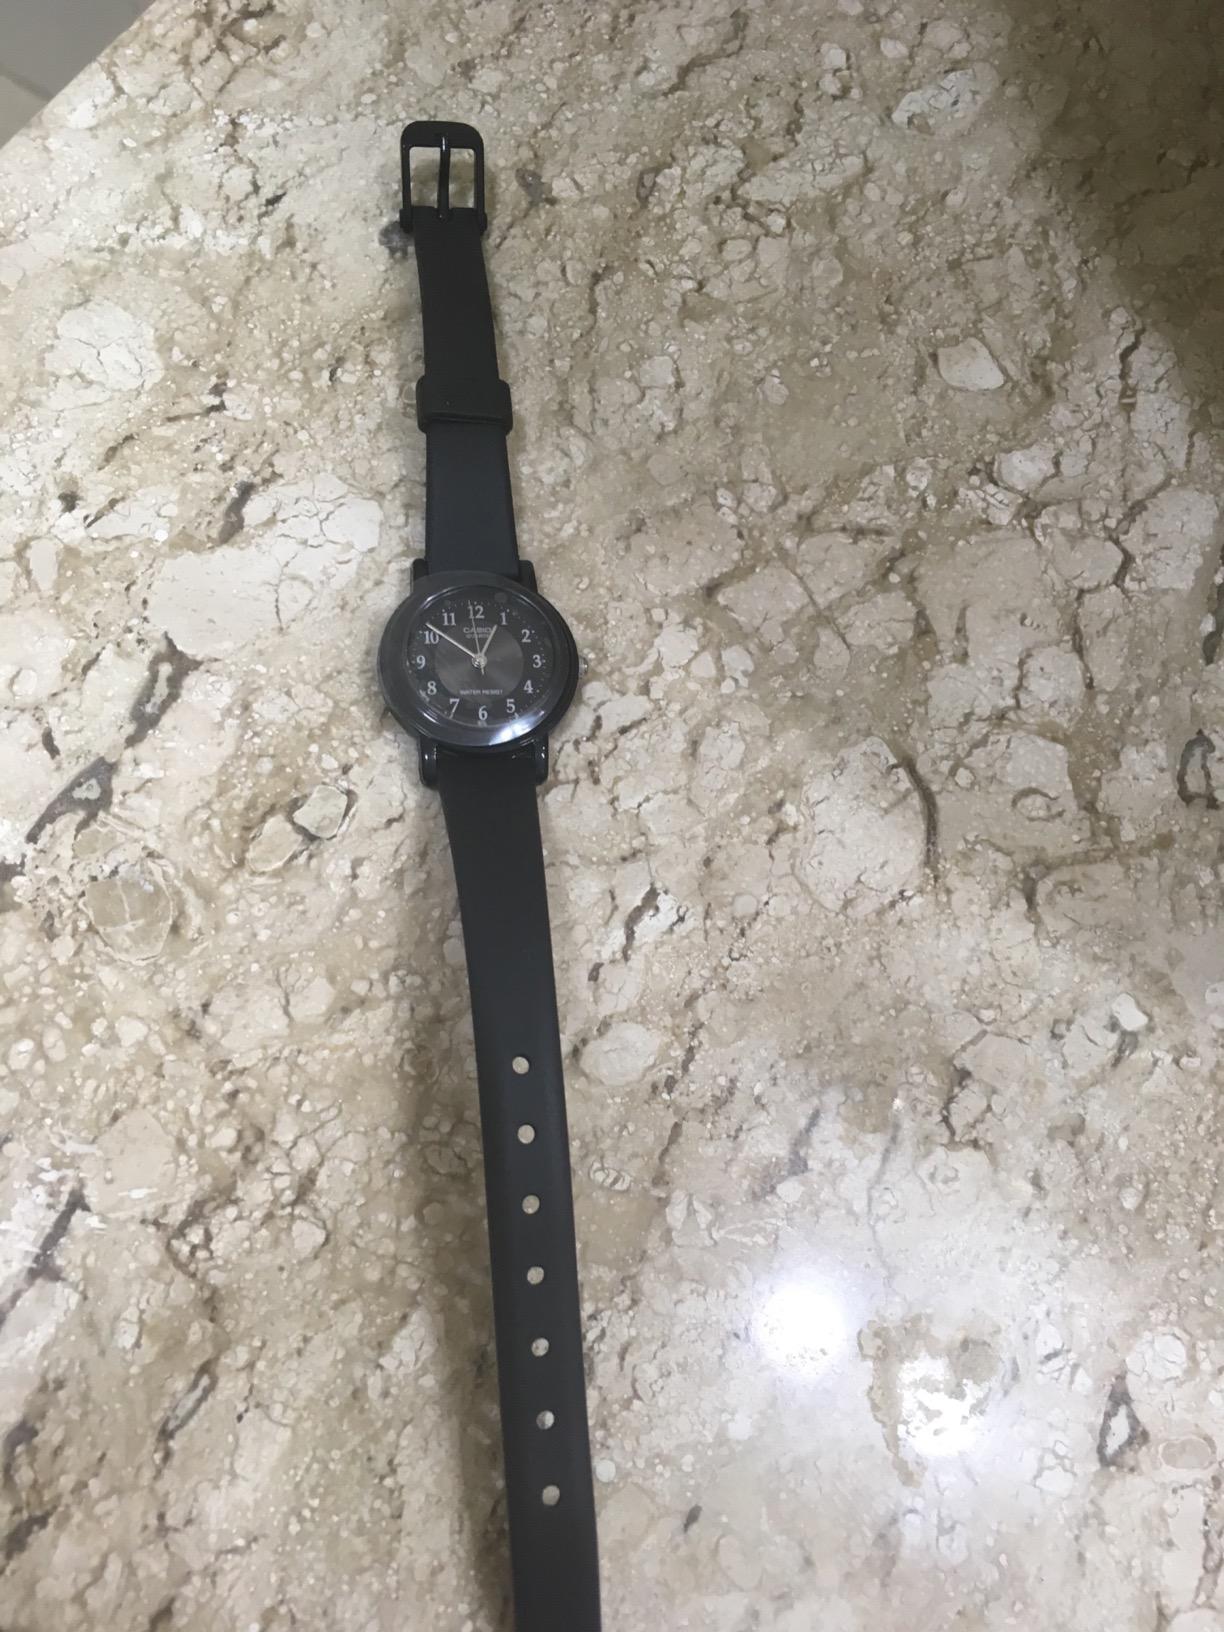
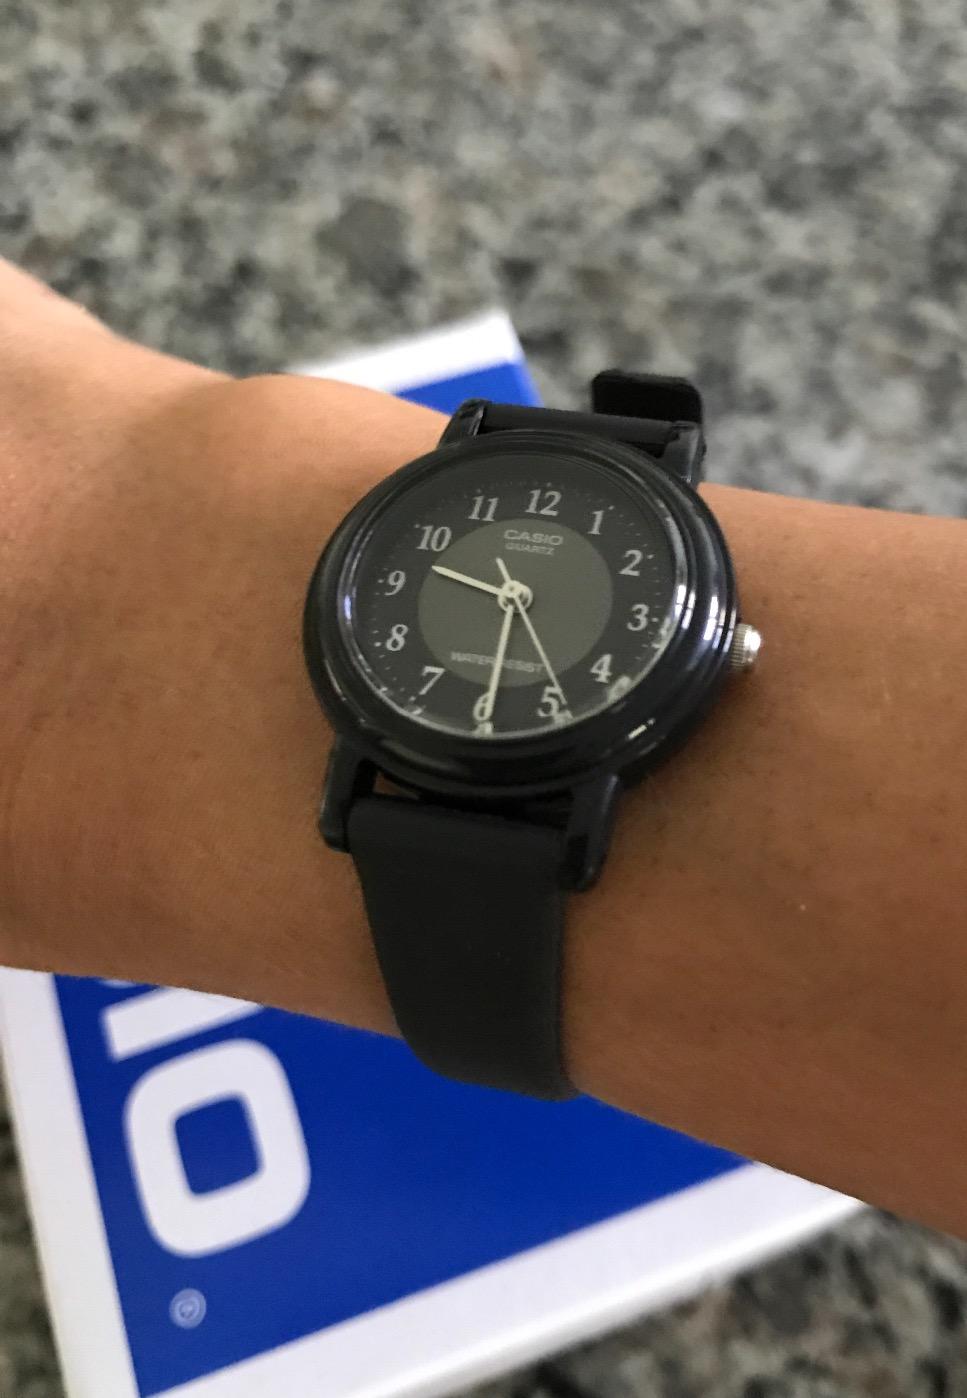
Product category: accessories_watch
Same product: yes